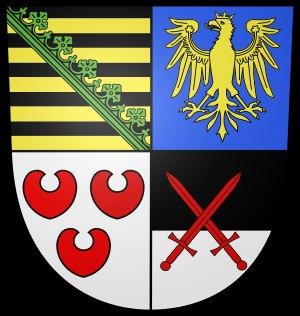
Le duché de Saxe-Lauenbourg est un État allemand du Saint-Empire romain germanique qui a existé de 1296 à 1876.